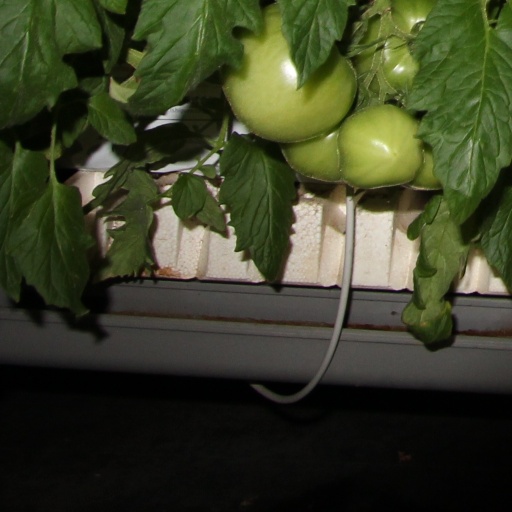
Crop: tomato